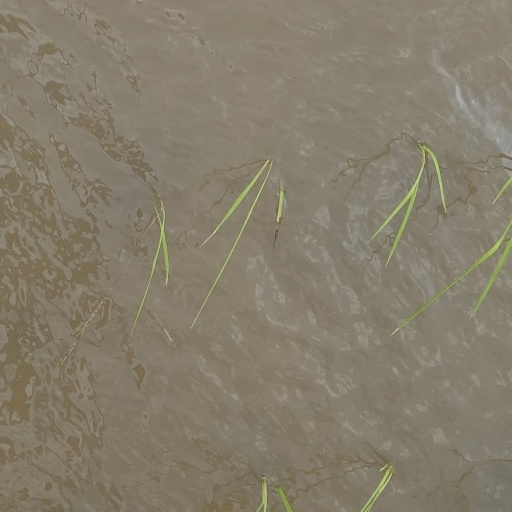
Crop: rice